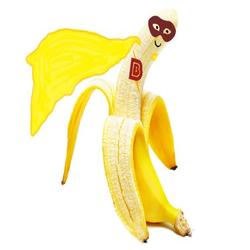
Label: Banana